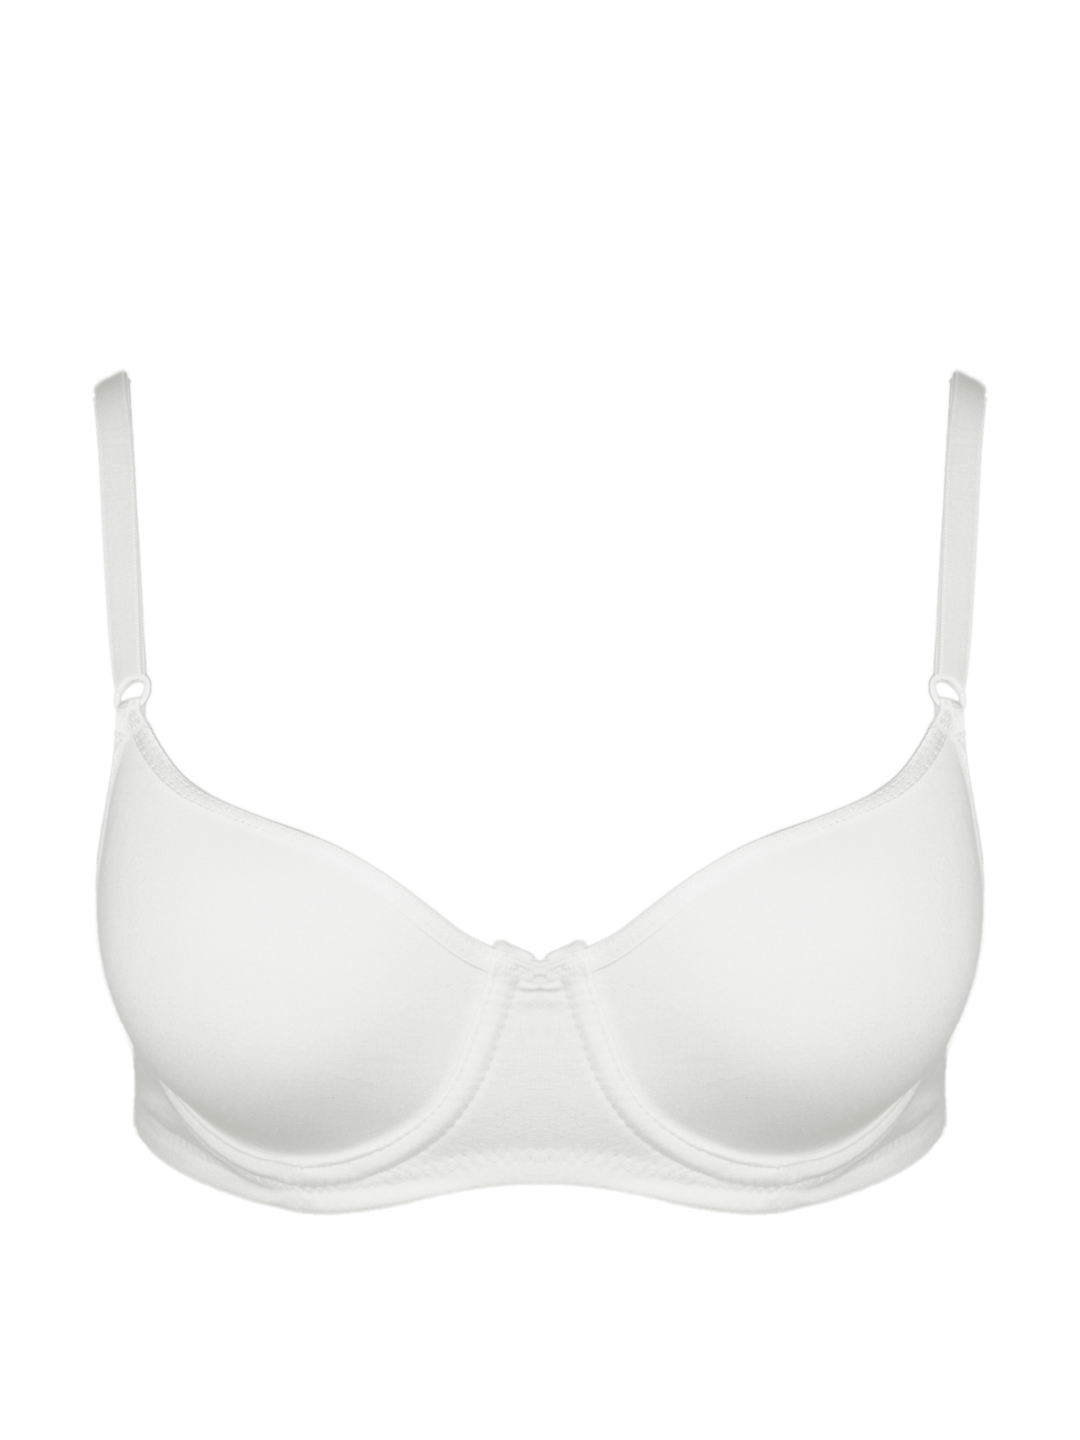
Jockey Essence Jane White T-shirt Bra 1243
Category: Apparel / Innerwear / Bra
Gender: Women
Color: White
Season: Summer 2017
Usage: Casual